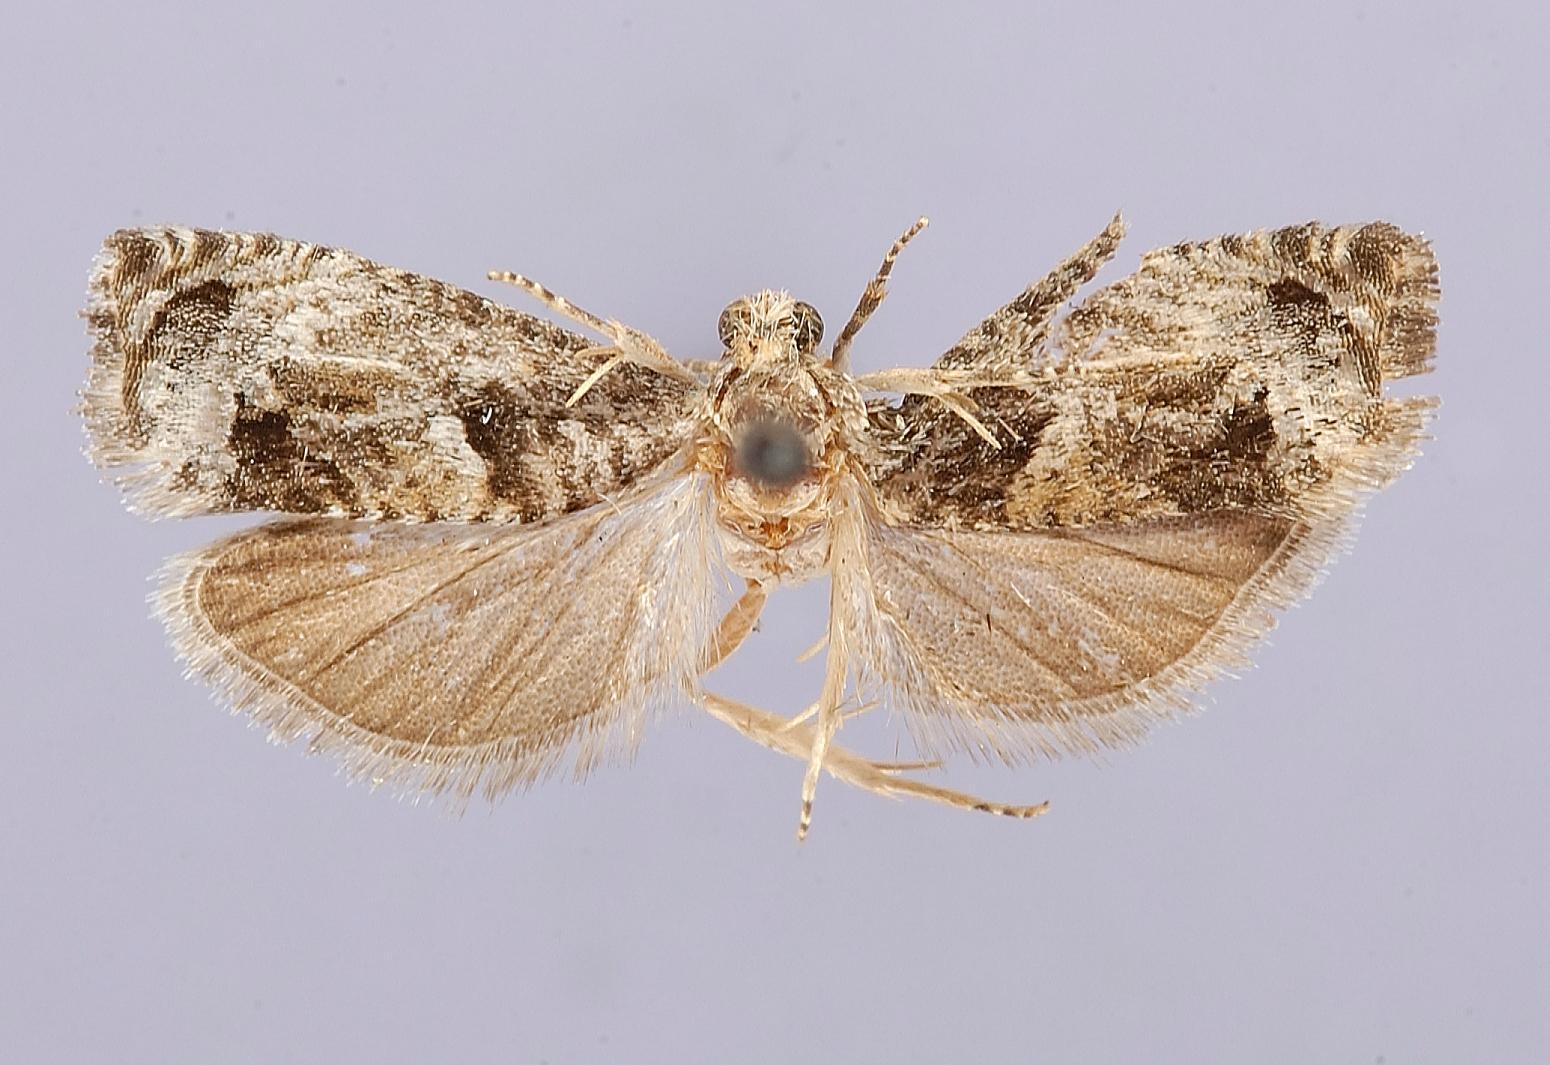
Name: Epinotia marmoreana
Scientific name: Epinotia marmoreana Heinrich, 1923
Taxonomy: Animalia, Arthropoda, Insecta, Lepidoptera, Tortricidae
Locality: Stockton, Tooele, Utah, United States
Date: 16 Jul 1913